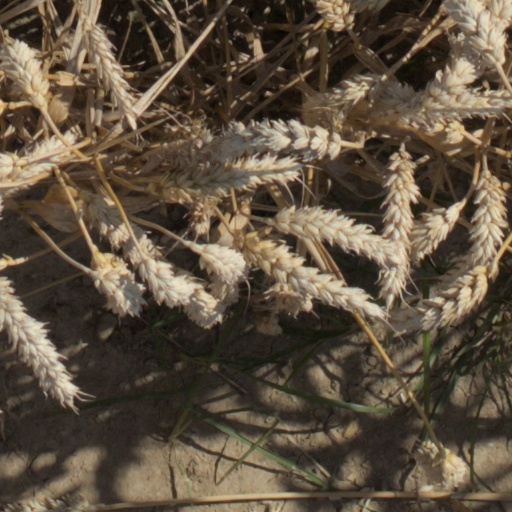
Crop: wheat